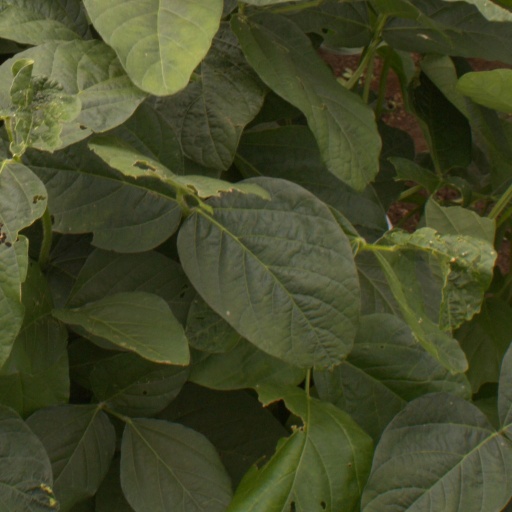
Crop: soybean